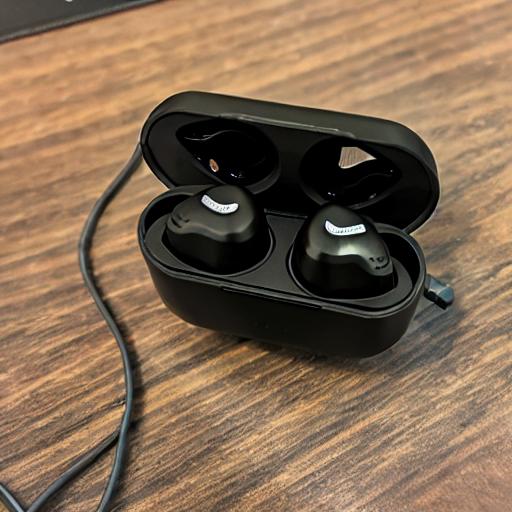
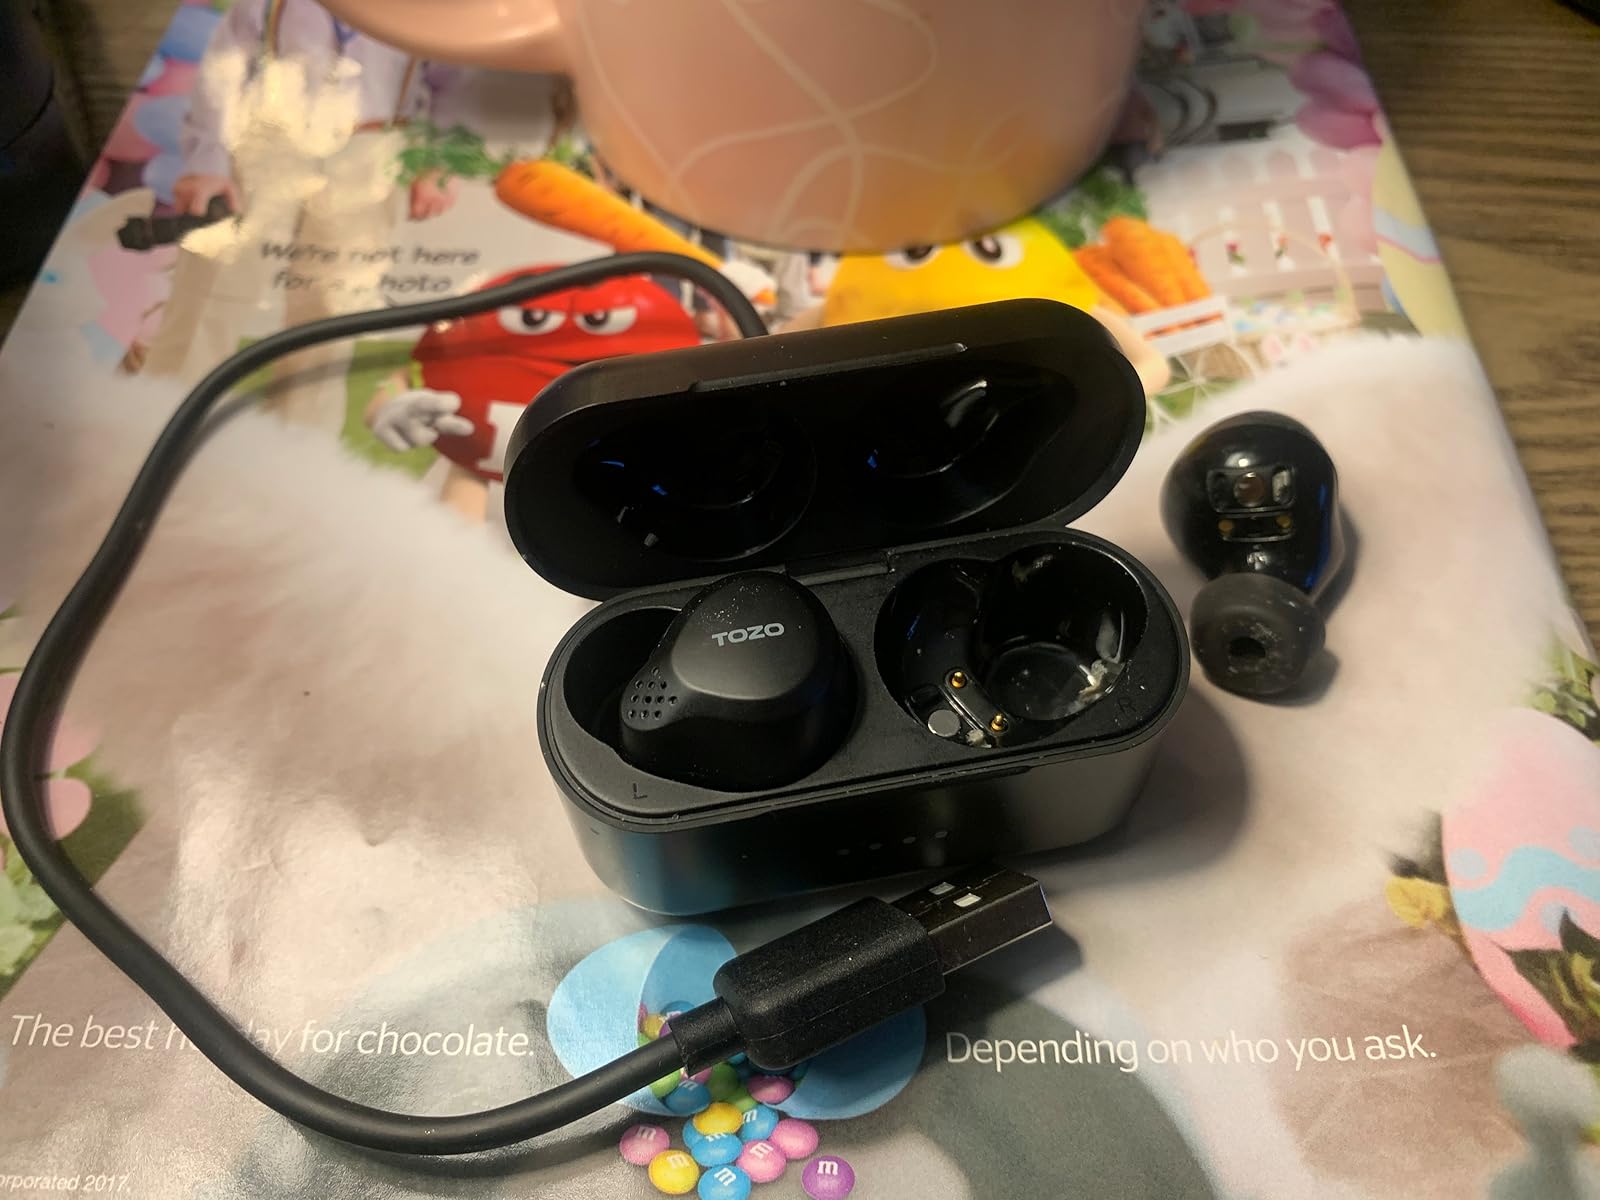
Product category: earbuds
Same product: no